Sex show

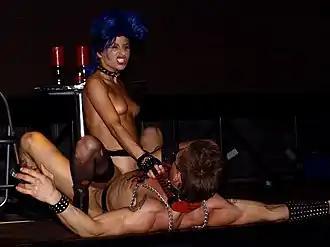
Live sex show at Eros Pyramide, Austria, 2009

A sex show is a form of live performance that features one or more performers engaging in some form of sexual activity, typically on stage, for the entertainment or sexual gratification of spectators. Performers are paid either by the spectators or by the organisers of the show. In the 21st century interactive and live-format online sex shows have become increasingly popular, often performed by webcam models.